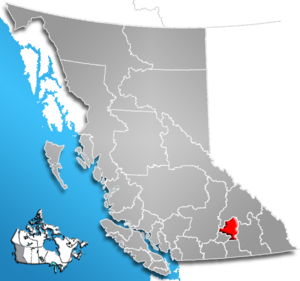
Le district régional de North Okanagan est un district régional dans la province canadienne de Colombie-Britannique. Le siège est dans la municipalité de Coldstream, mais la ville la plus populeuse est celle de Vernon.